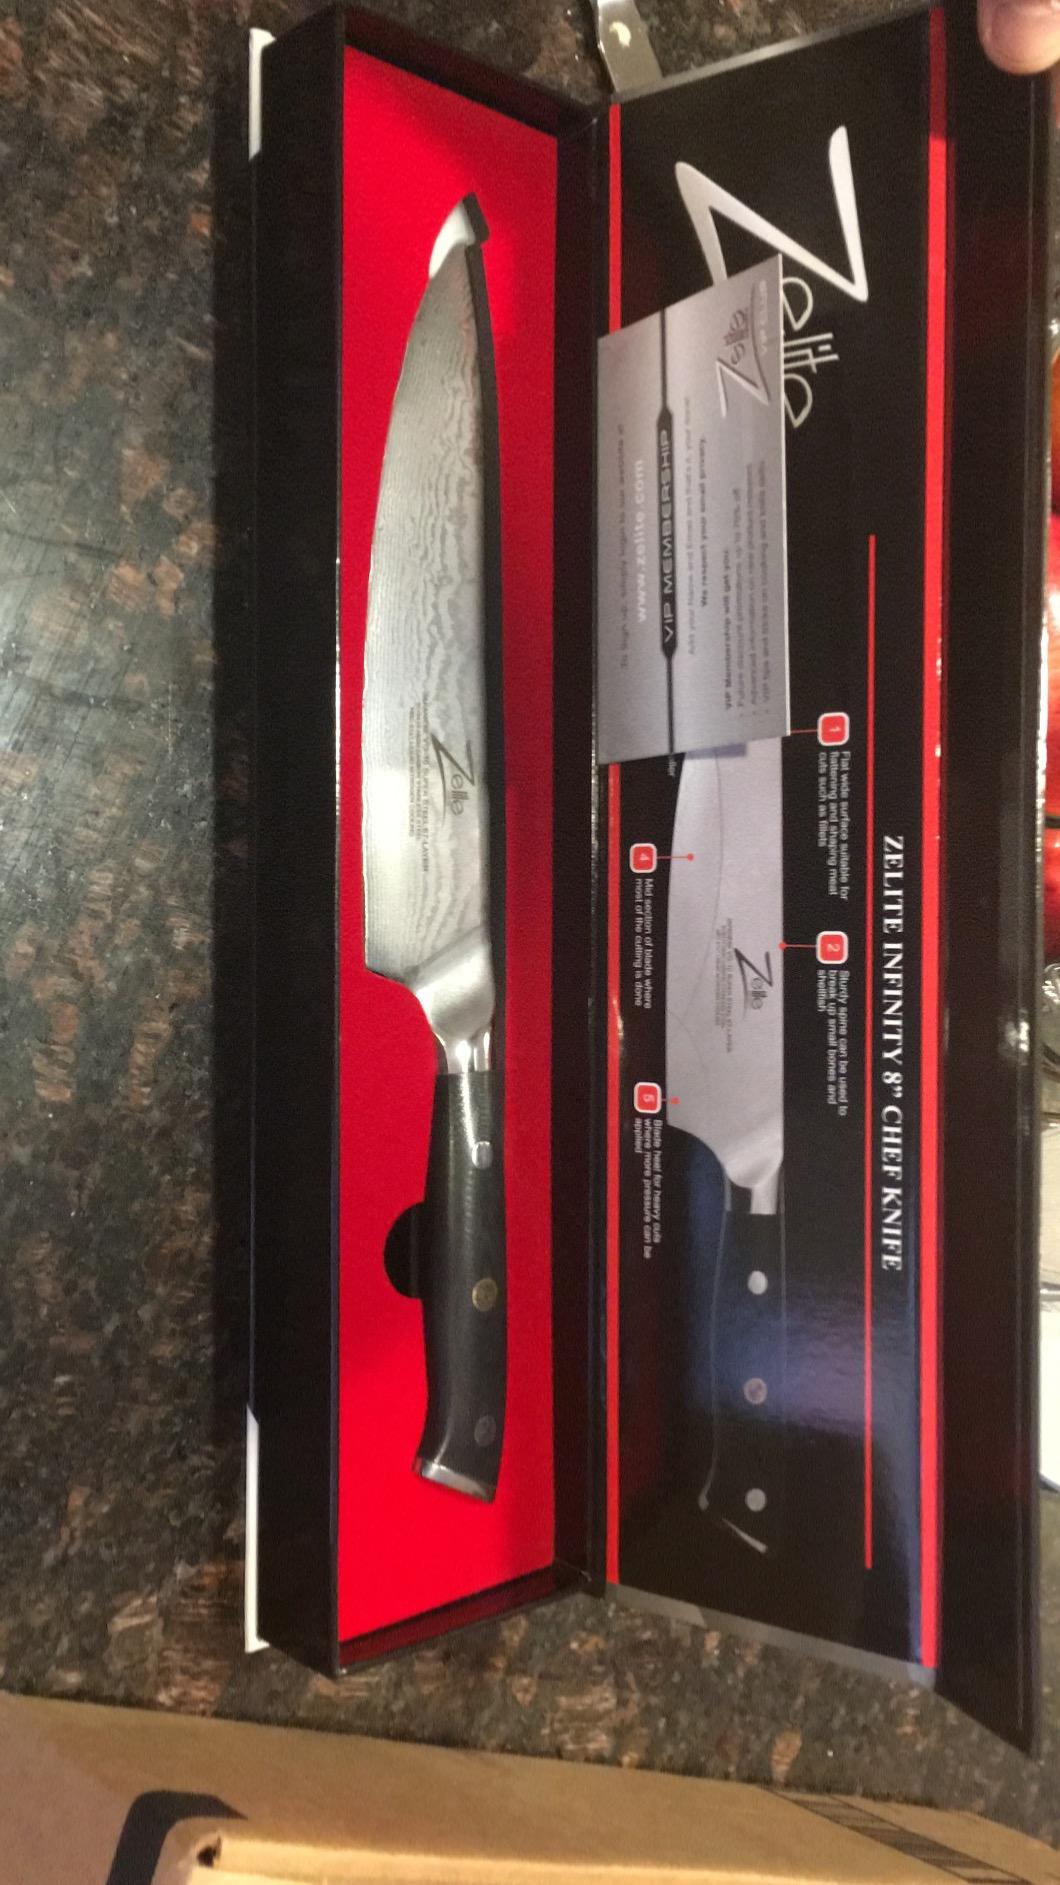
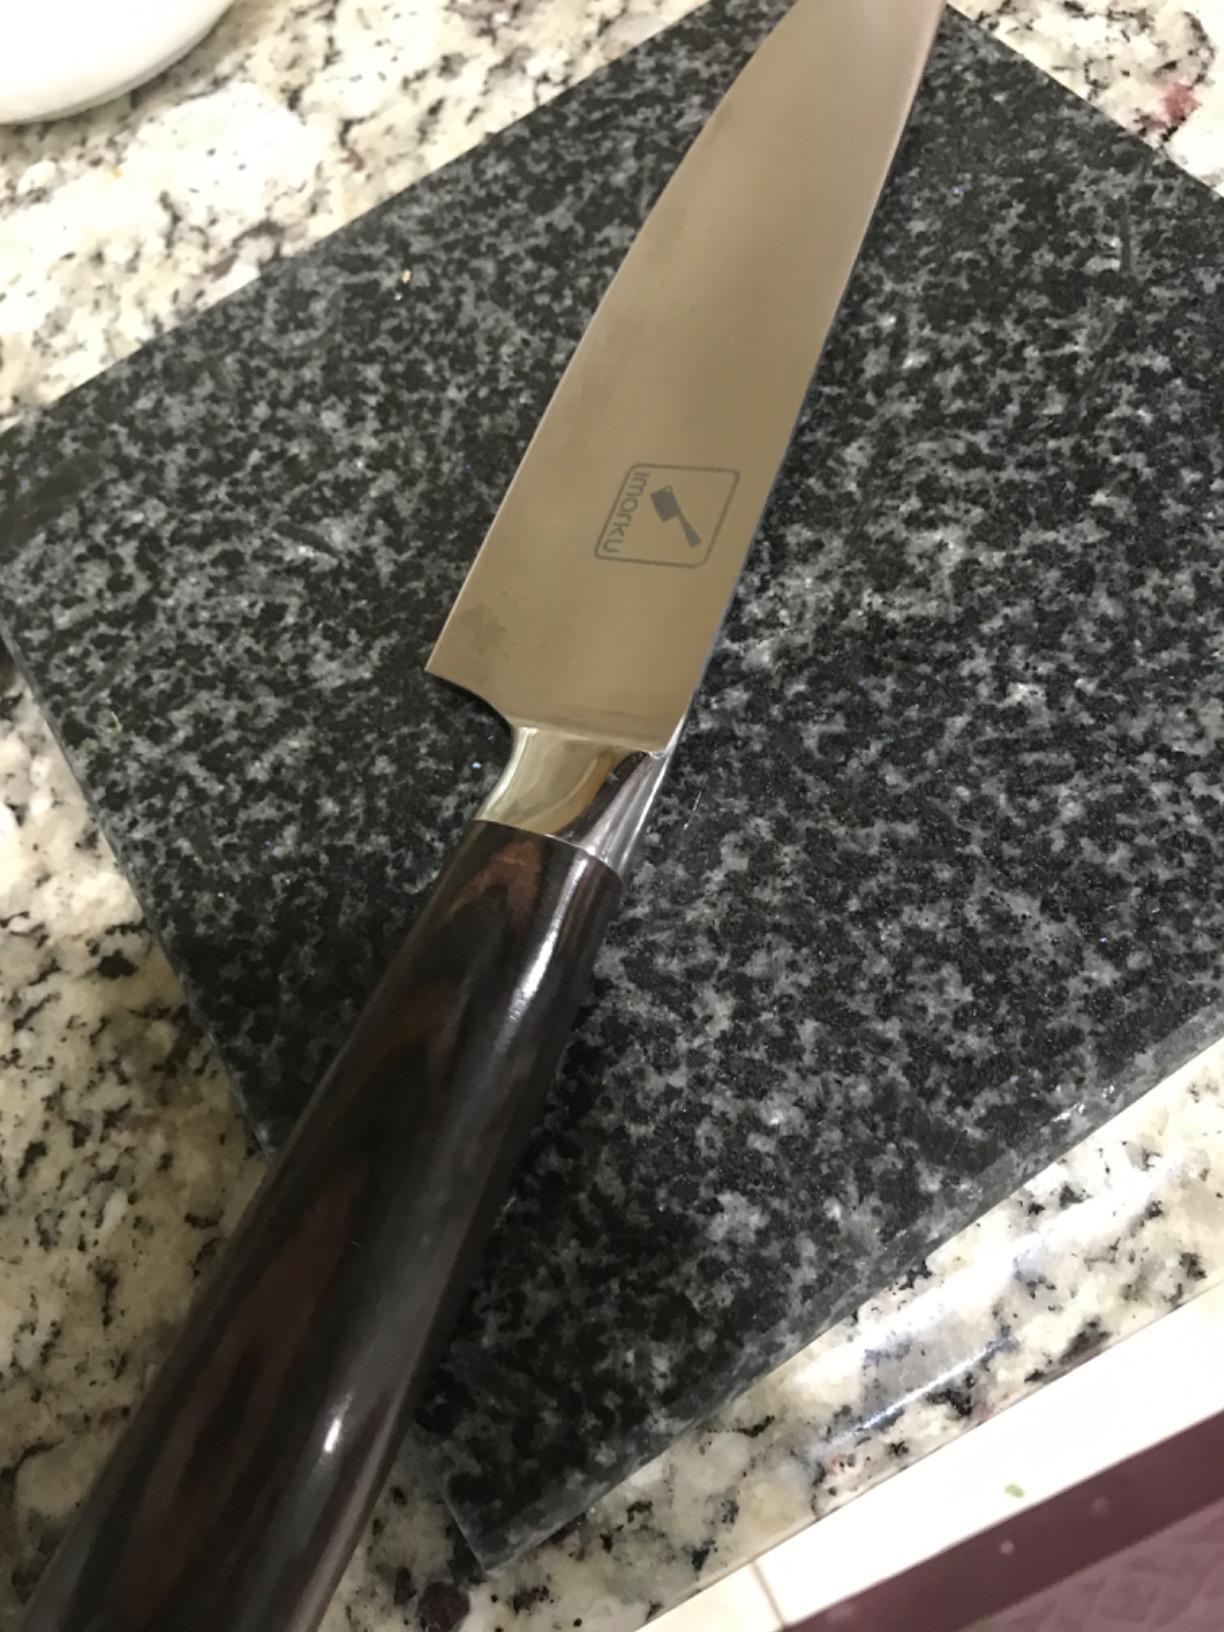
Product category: items_knife
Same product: no